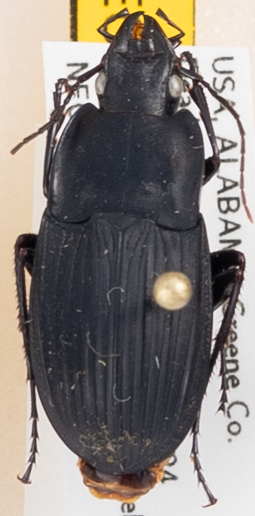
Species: Dicaelus furvus furvus
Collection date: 2017-08-22
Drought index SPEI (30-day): -0.144
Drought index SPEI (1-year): -0.114
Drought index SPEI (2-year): -0.018